Zinaida Volkonskaya

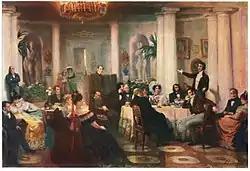
Zinaida's salon in Moscow, as painted by Grigoriy Myasoyedov

Princess Zinaida Aleksandrovna Volkonskaya (14 December 1792 – 24 January 1862), was a Russian writer, poet, singer, composer, salonist and lady in waiting. She was an important figure in 19th-century Russian cultural life. She performed in Paris and London as an amateur opera singer.